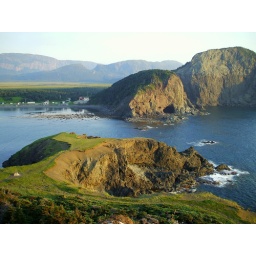
this picture was taking from the top of the mountain in bottle cove, Newfoundland.